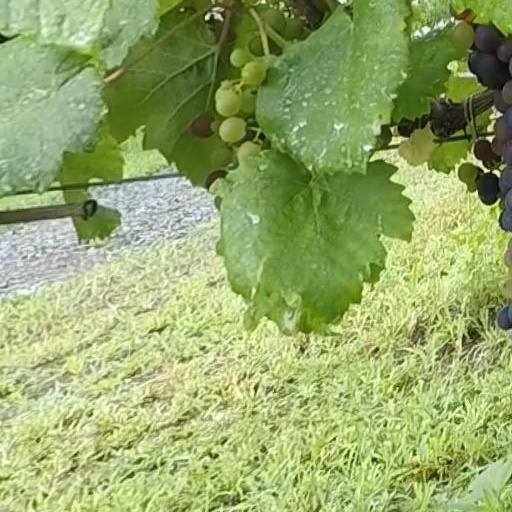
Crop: grape